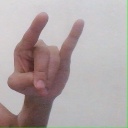
अक्षर: च